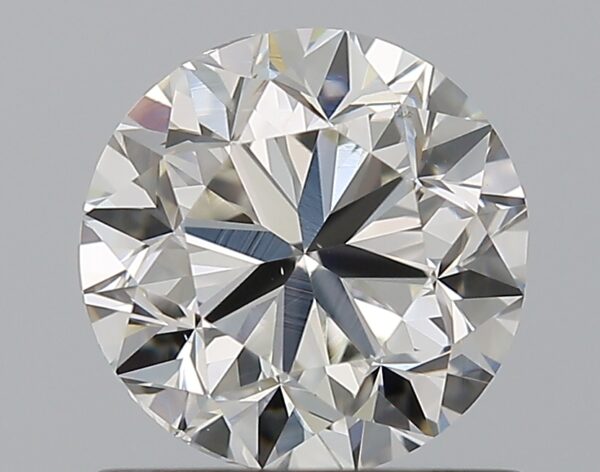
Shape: round
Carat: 1
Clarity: VS2
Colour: H
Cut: F
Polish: EX
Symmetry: VG
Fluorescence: N
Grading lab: GIA
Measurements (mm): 6.07 x 6.13 x 4.05